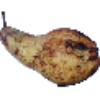
Label: pear_abate